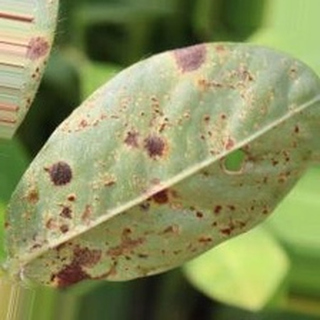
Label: groundnut_rust